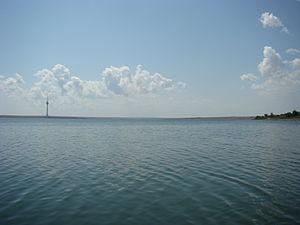
Cet article recense les zones humides de Roumanie concernées par la convention de Ramsar.
Le lac Techirghiol est un liman roumain adjacent à la Mer Noire, situé près de la ville du même nom et au bord duquel on retrouve la station balnéaire Eforie. Le lac est connu pour les vertus thérapeutiques de son eau saumâtre et ses fonds sapropéliques.